London Traffic Area

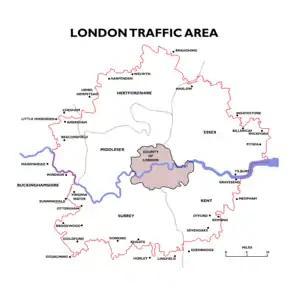
Map of the London Transport Area (red outline) covering the County of London, Middlesex and parts of Buckinghamshire, Essex, Hertfordshire, Kent and Surrey.

The London Traffic Area was established by the London Traffic Act 1924 to regulate the increasing amount of motor traffic in the London area. The LTA was abolished in 1965 on the establishment of the Greater London Council.